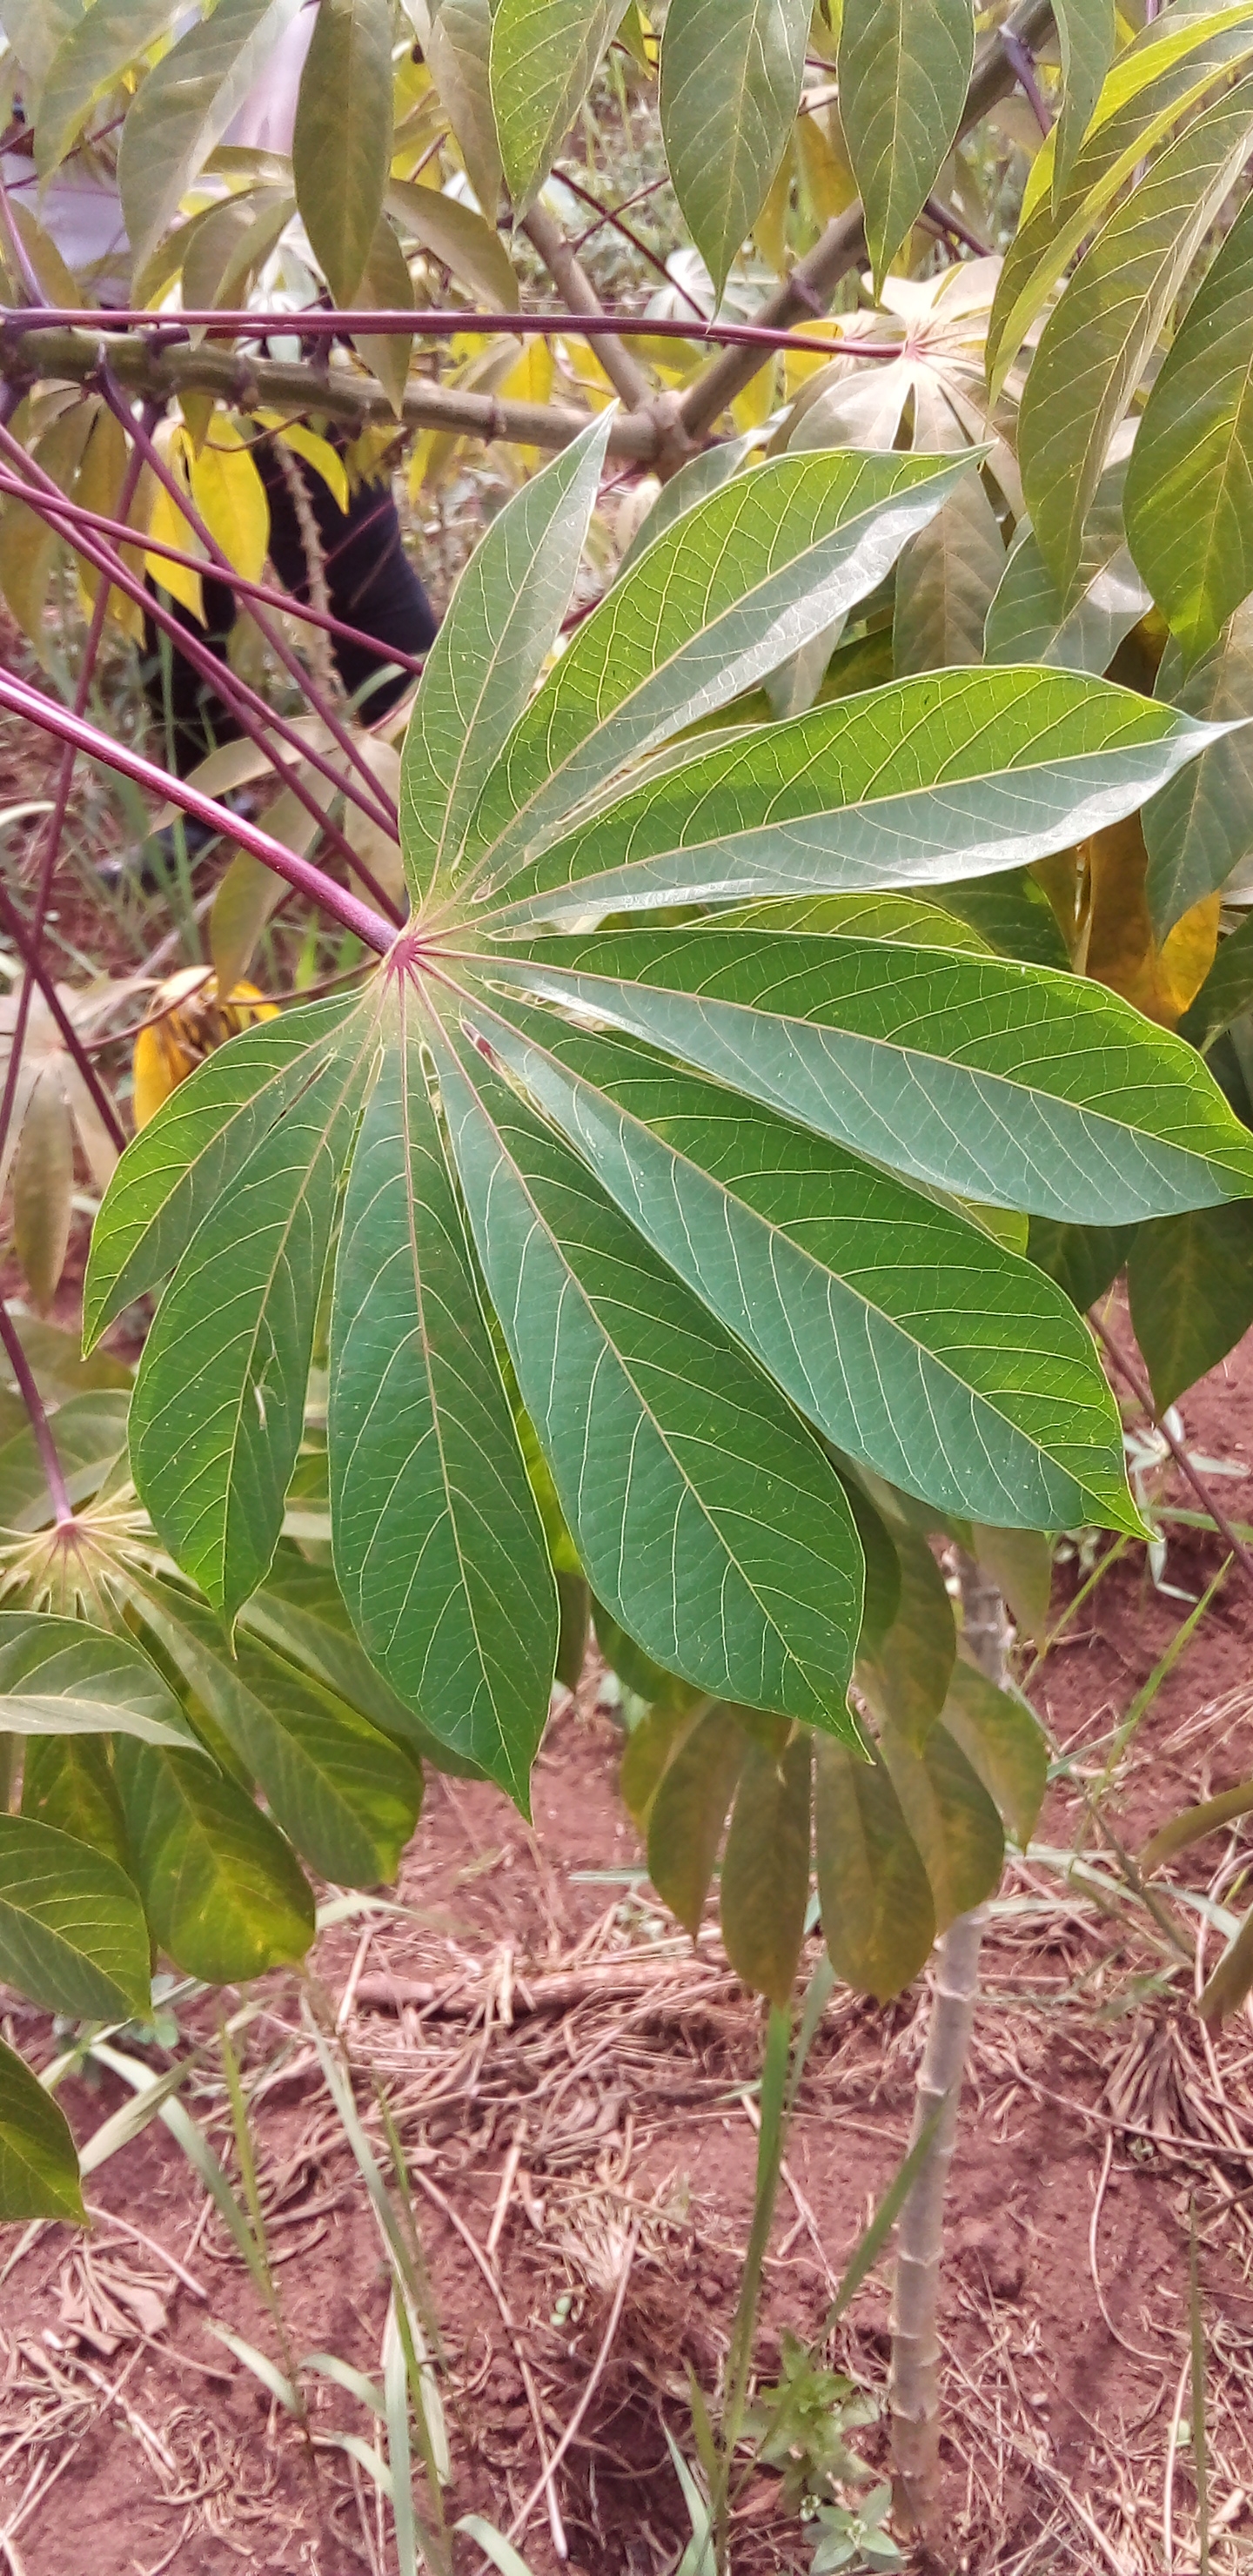
Label: healthy